1982 World Snooker Championship

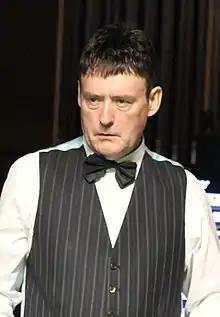
Jimmy White wearing a waistcoat and bow tie

The quarter-finals took place from 9 to 11 May; each match was played over three sessions as the best-of-25 frames. White led Stevens 5–3 in their first session, extending this to 10–6, and winning the match 13–9. Reardon led Francisco 6–2 and 10–6 after their sessions, and won 13–8. Thorne was 3–5 behind Higgins; despite scoring breaks of 143the highest of the tournamentin the 9th frame, and 112 in the 16th frame, he still trailed 7–9 at the end of the second session. Higgins won the match 13–10, compiling a 68 break in the last frame.